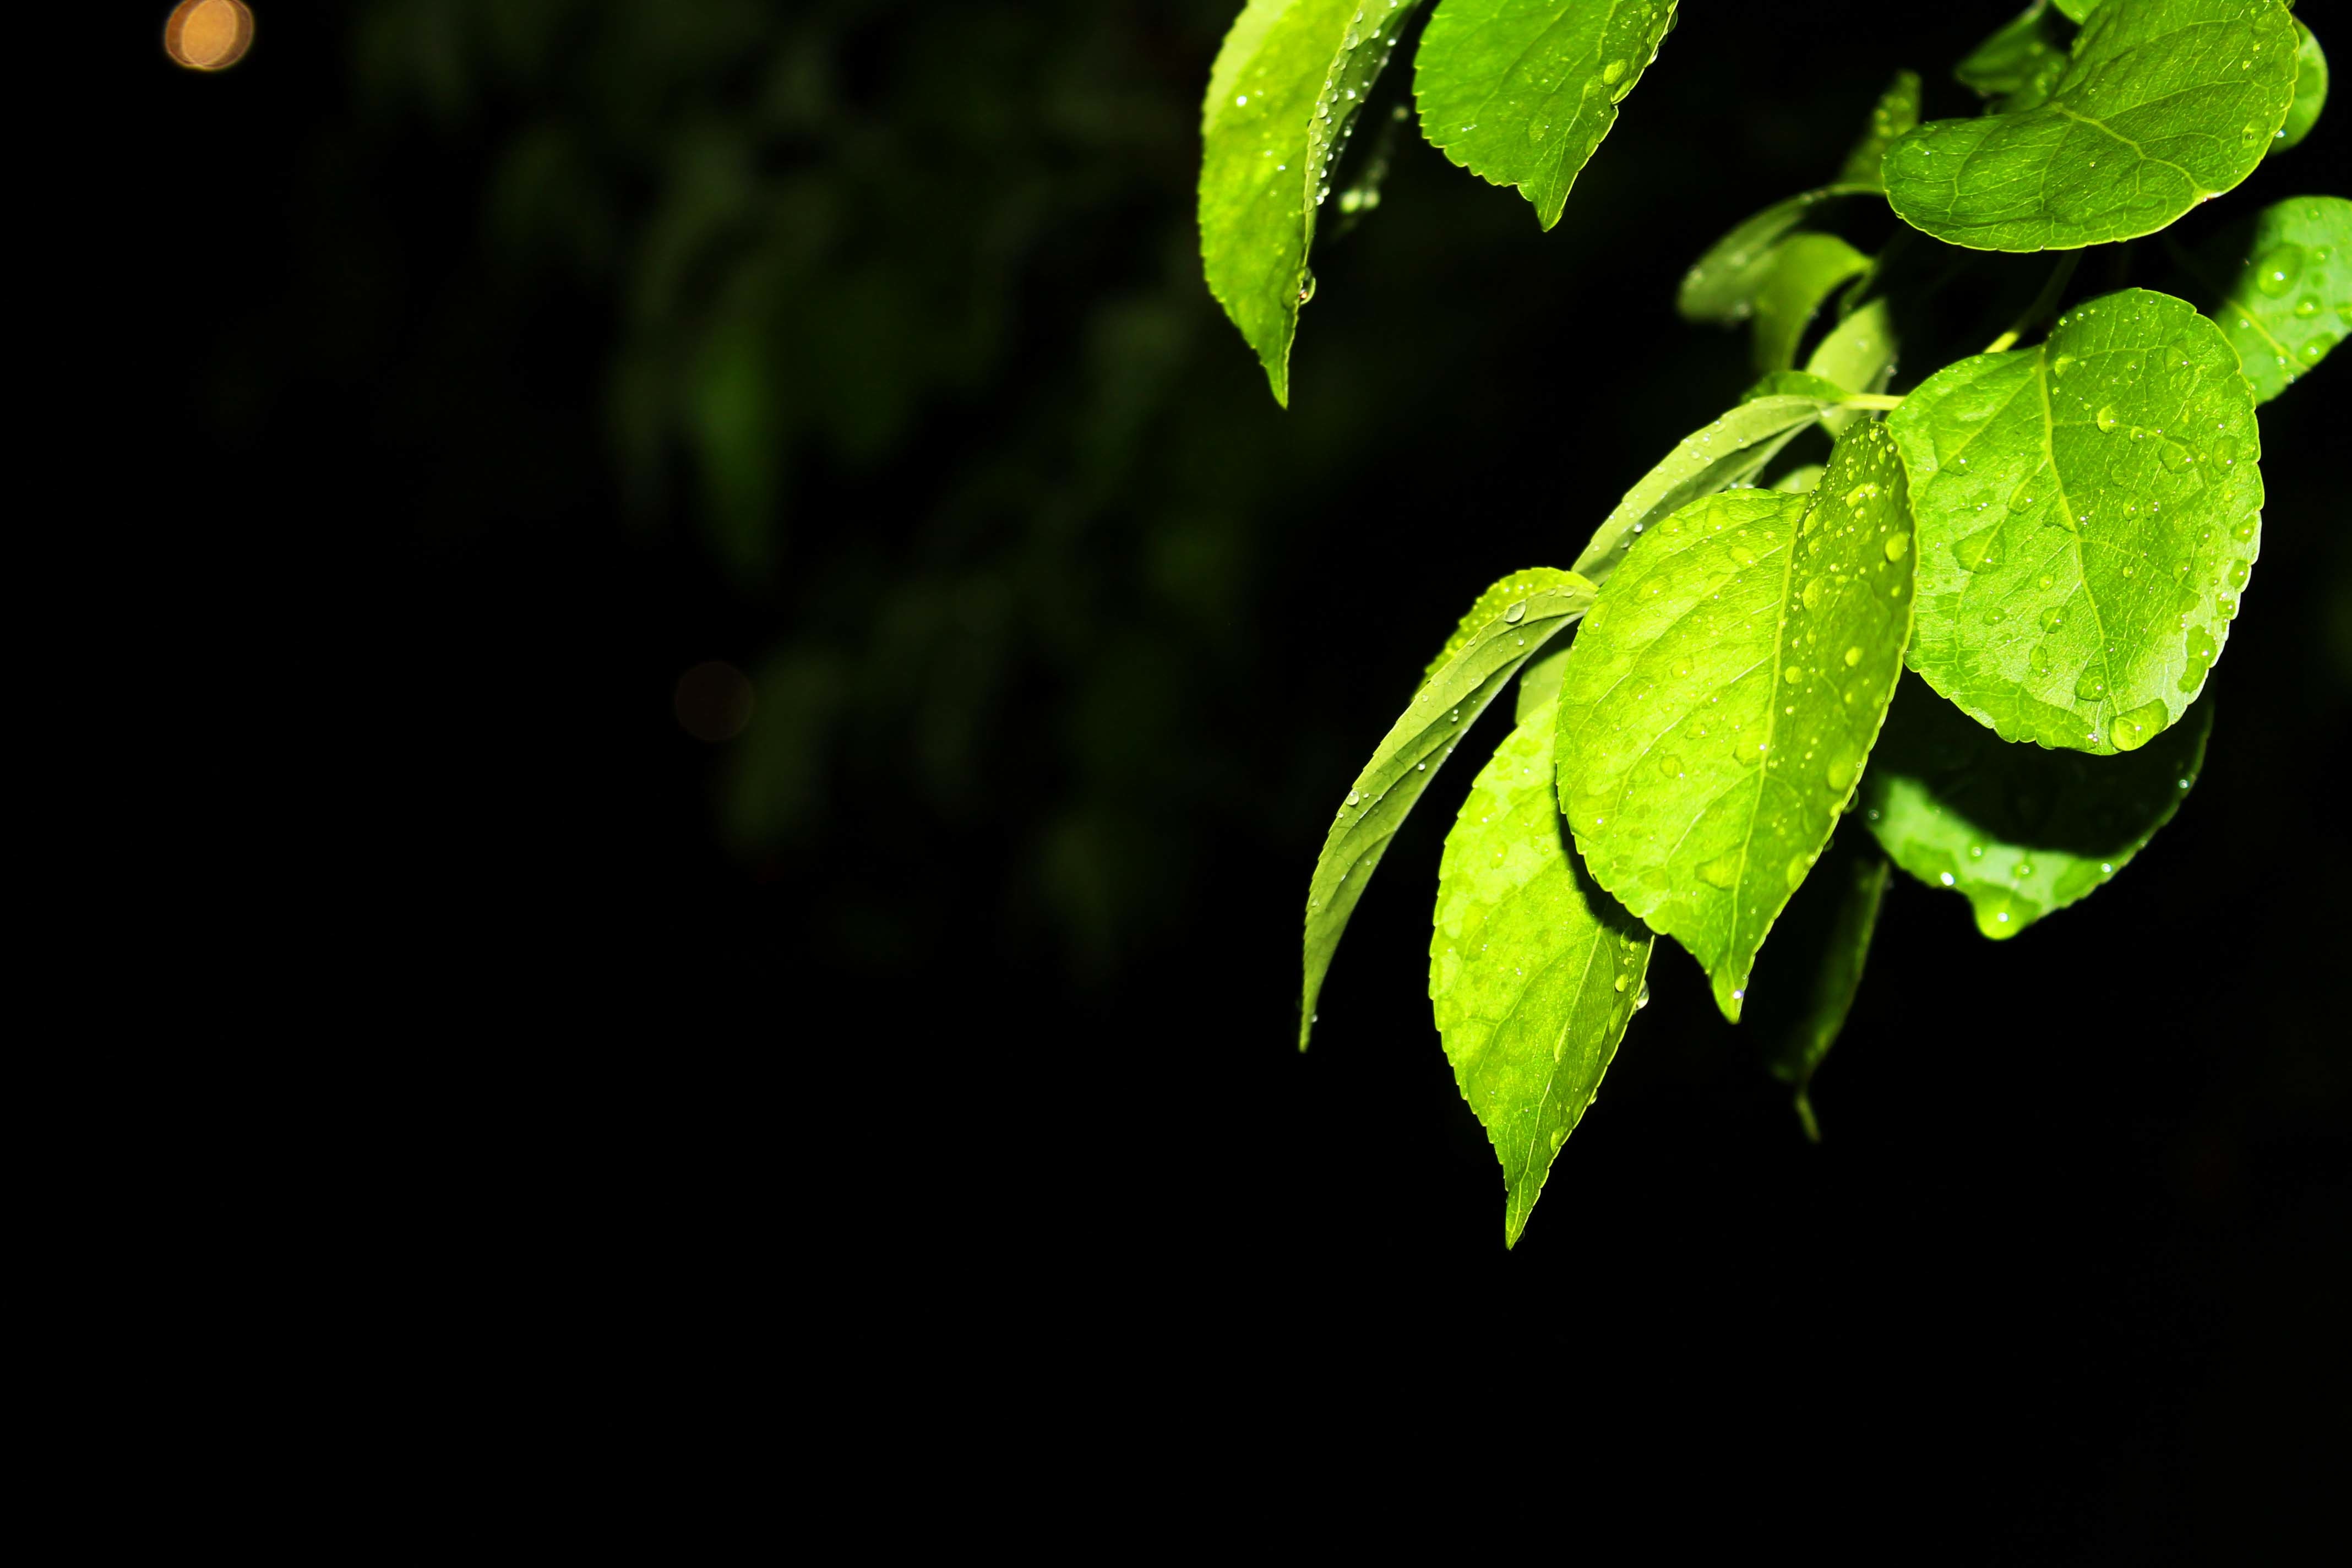
tree, nature, branch, plant, sunlight, leaf, flower, green, botany, flora, macro photography, plant stem, computer wallpaper, land plant